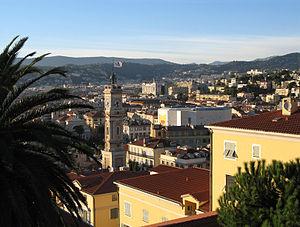
Nice est une commune du Sud-Est de la France, préfecture du département des Alpes-Maritimes et deuxième ville de la région Provence-Alpes-Côte d'Azur derrière Marseille. Située à l'extrémité sud-est de la France, à une trentaine de kilomètres de la frontière franco-italienne, elle est établie sur les bords de la mer Méditerranée, le long de la baie des Anges et à l'embouchure du Paillon.
Le tourisme dans les Alpes-Maritimes, est un important secteur d'activité dans ce département de Provence-Alpes-côtes d'azur. Le tourisme montagnard et le tourisme balnéaire sont les principaux secteurs de cette activité.